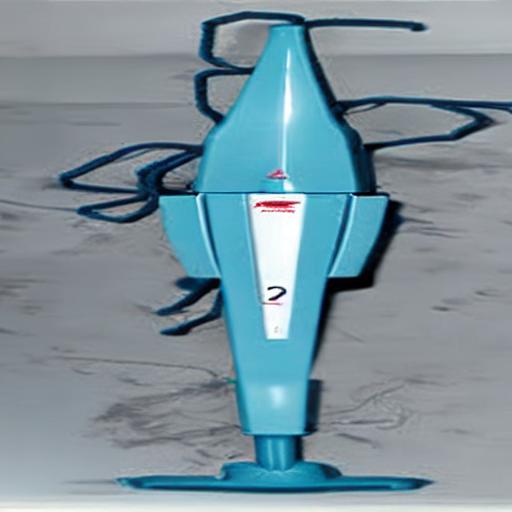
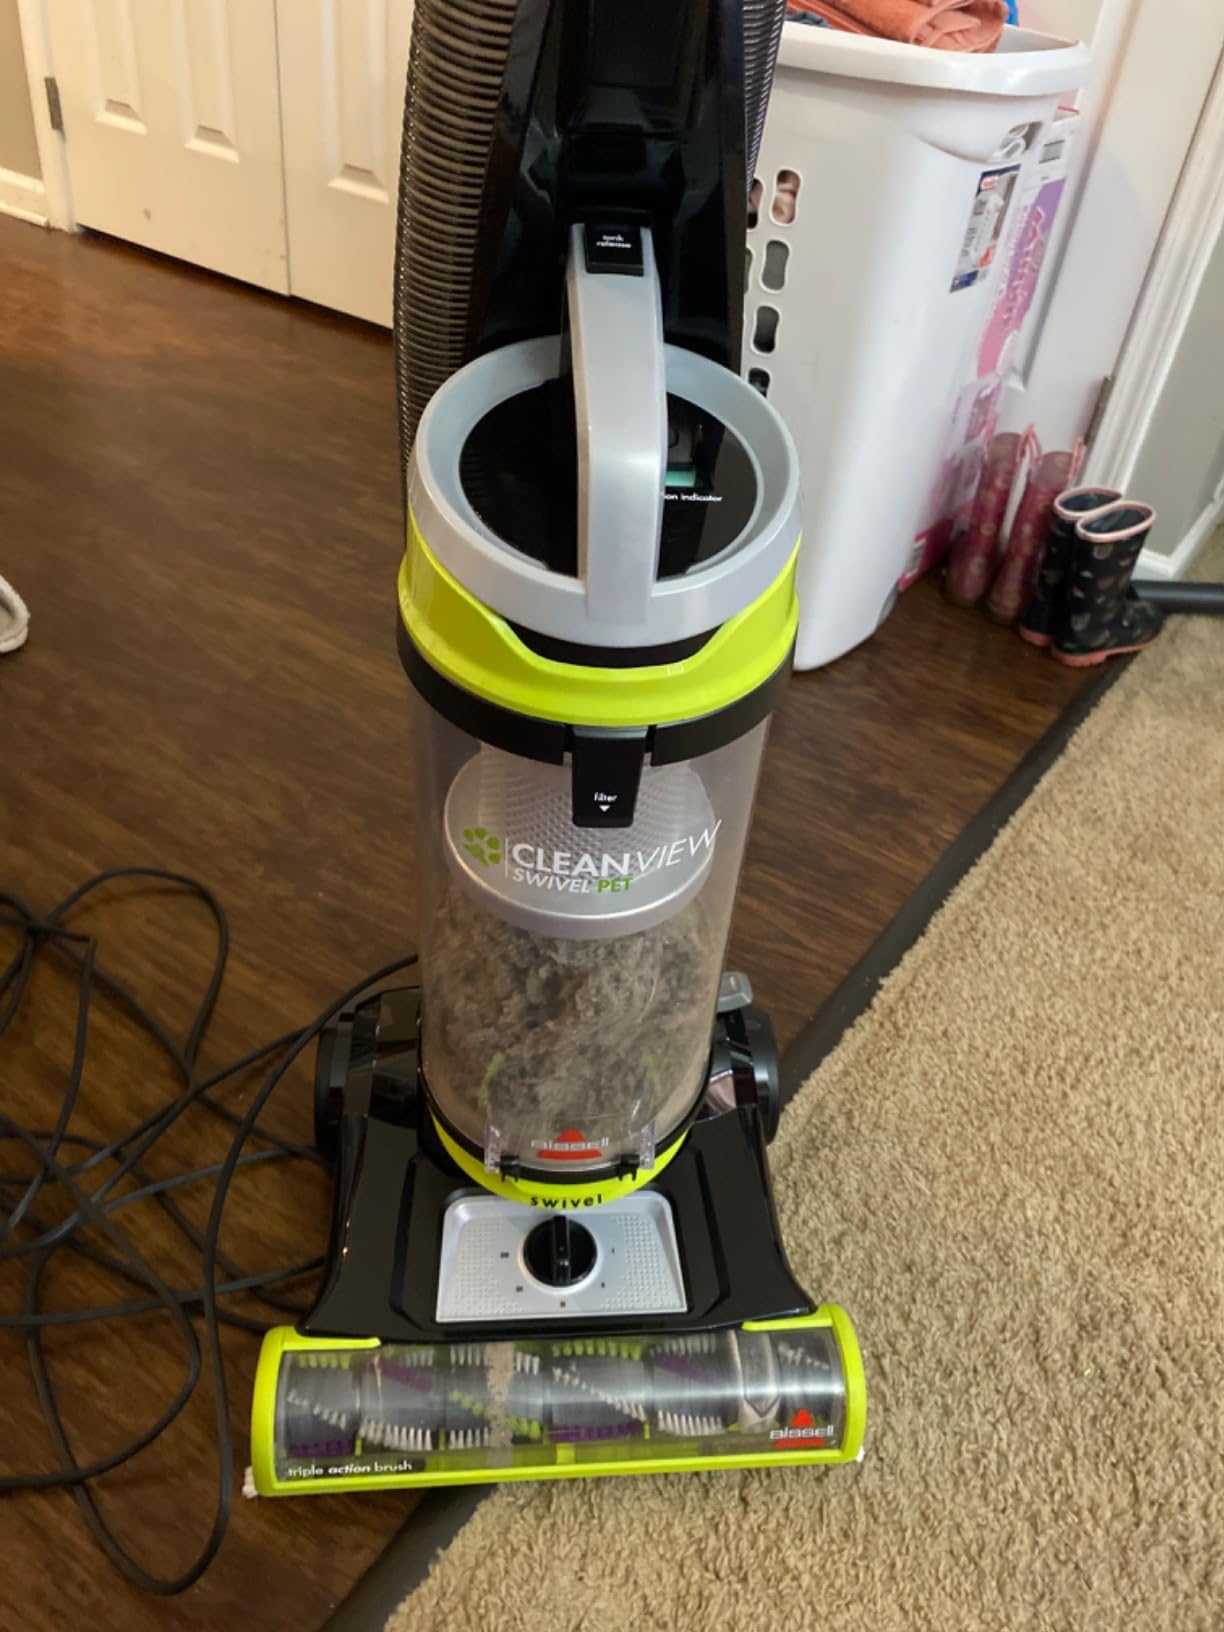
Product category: items_vacuum
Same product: no